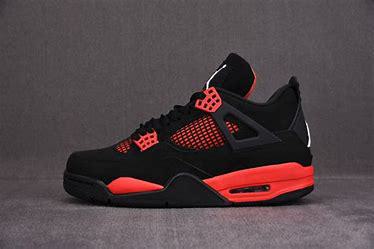
Brand: Jordan
Model: 4 Retro